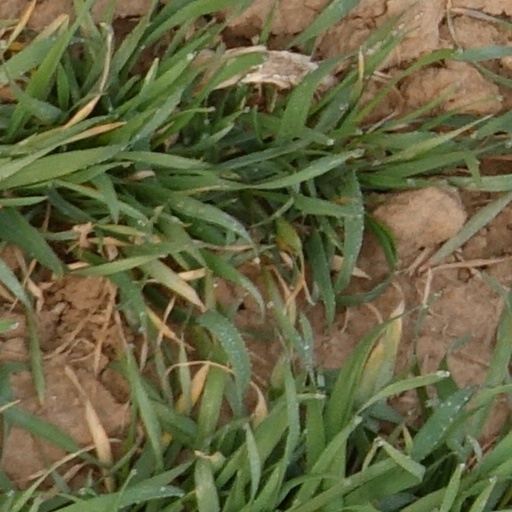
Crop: wheat